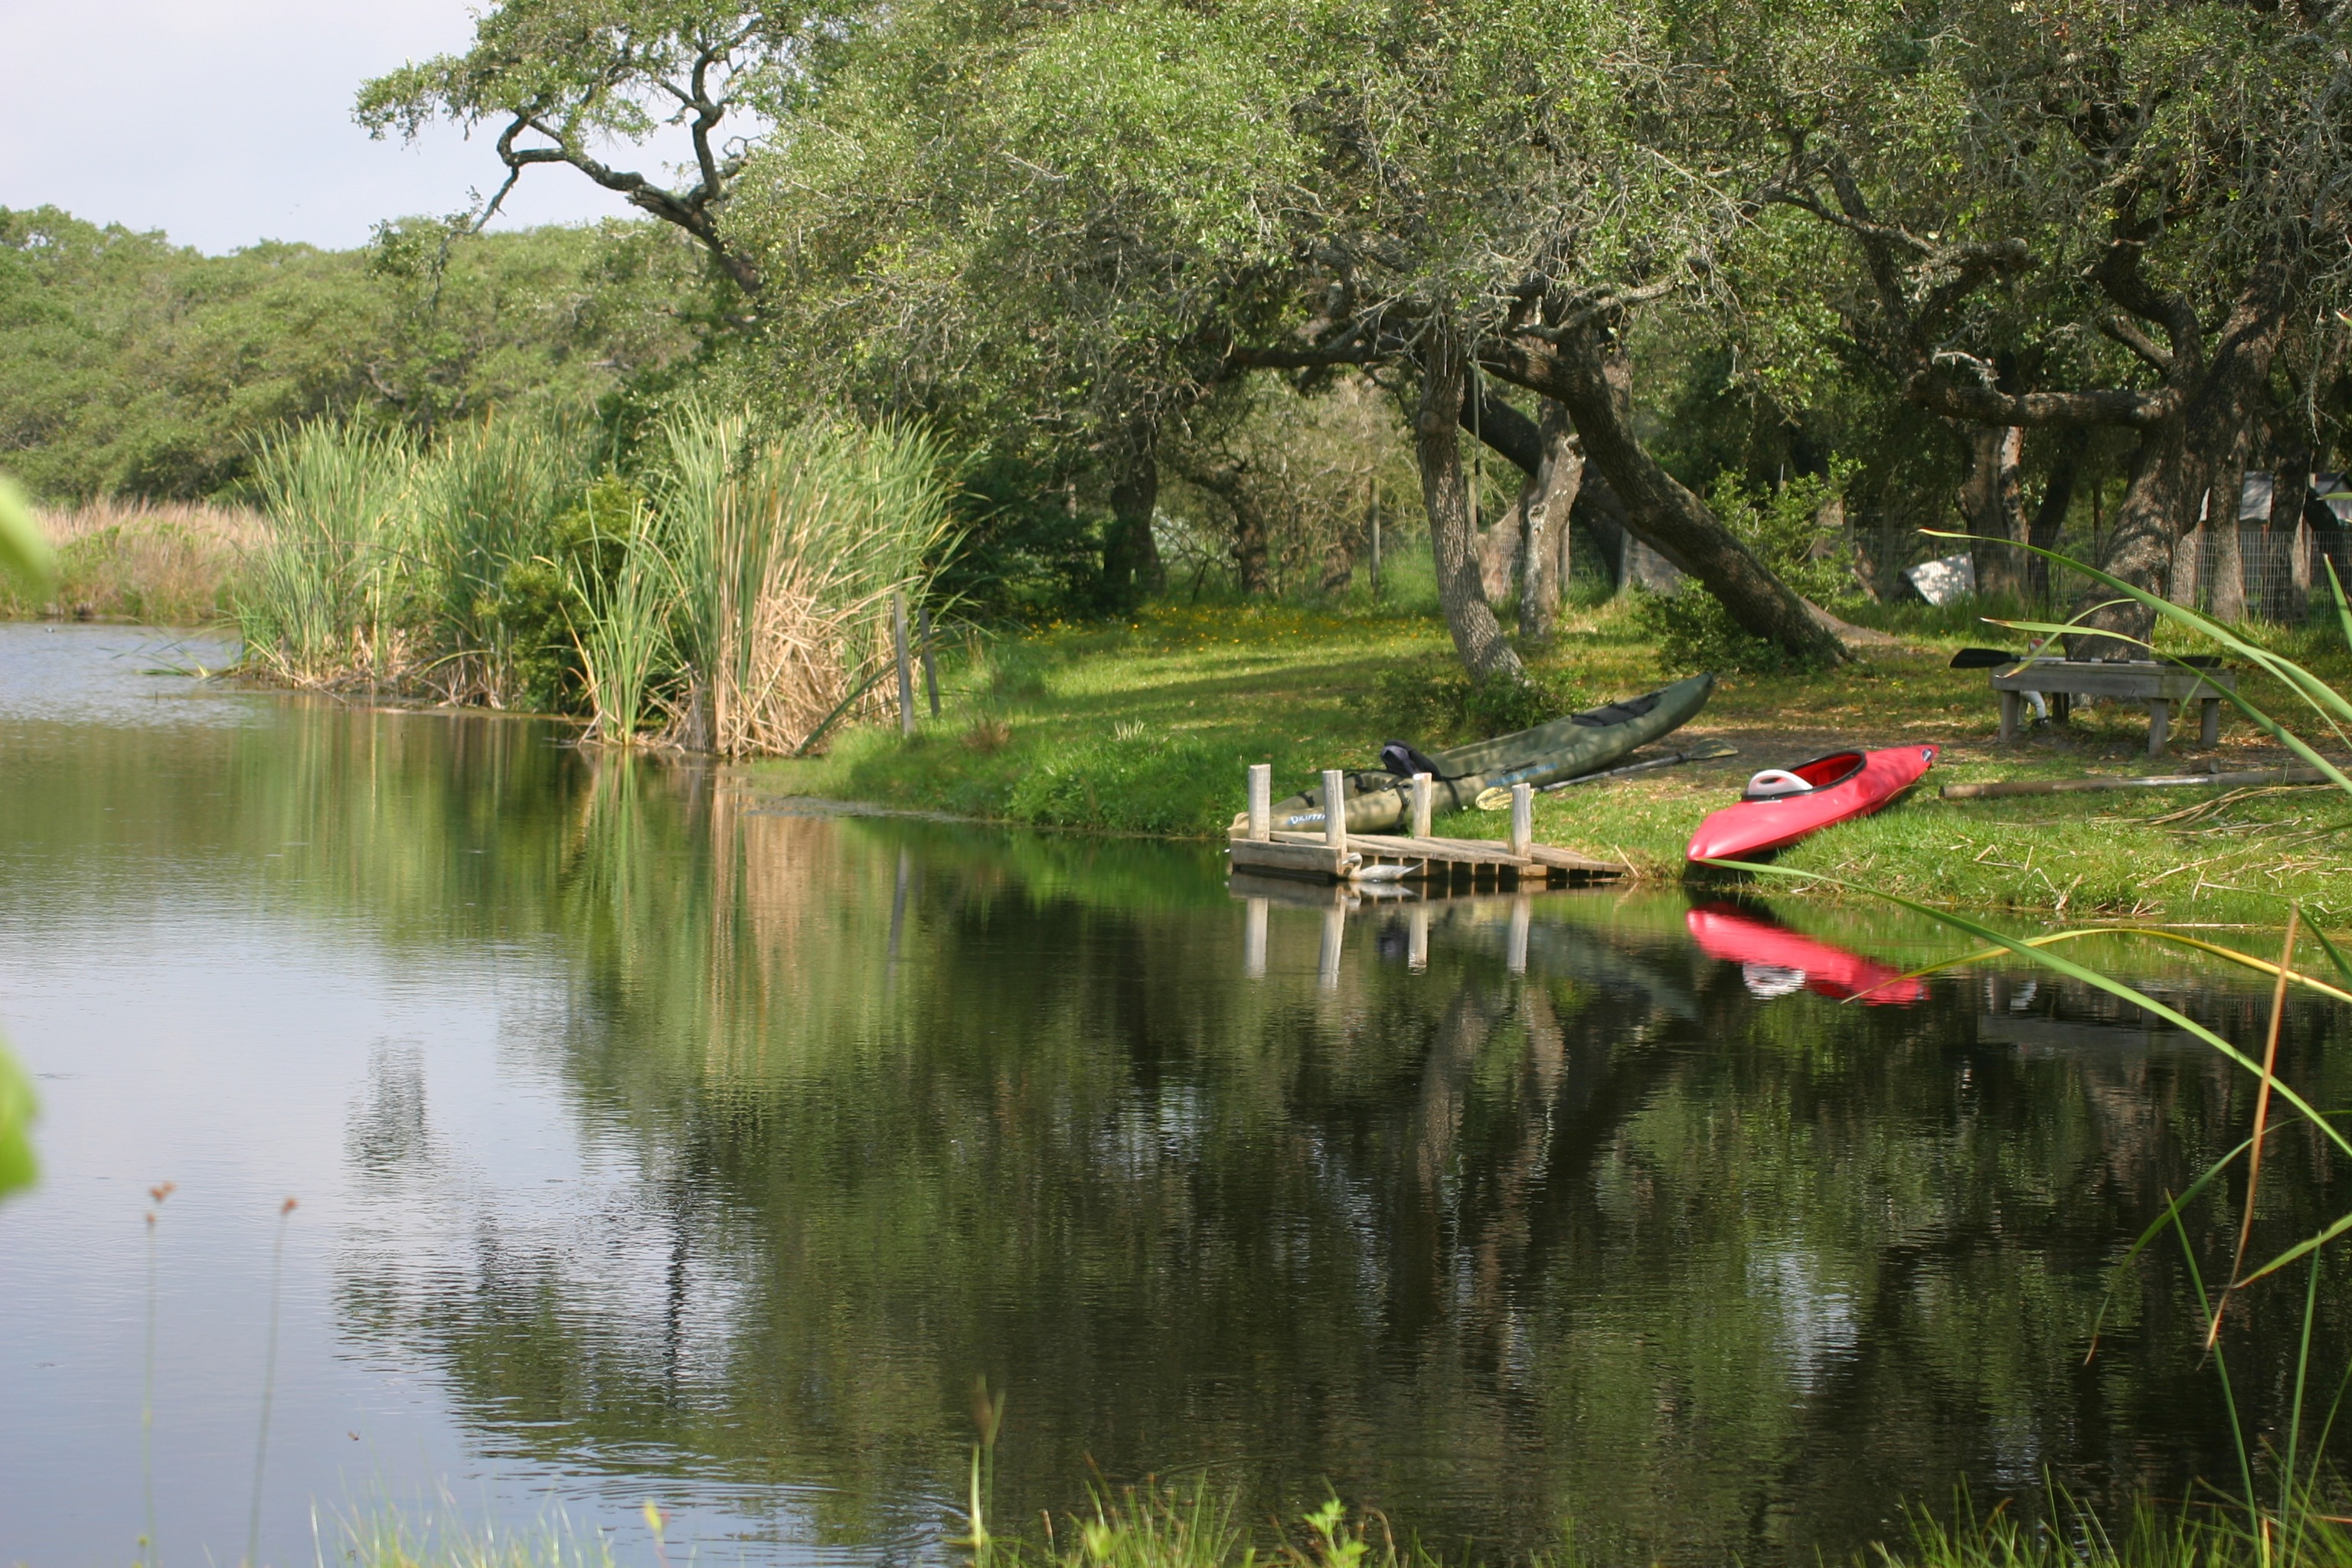
tree, water, nature, outdoor, swamp, sport, boat, lake, river, canal, canoe, recreation, pond, reflection, vehicle, fishing, peaceful, serene, reservoir, leisure, kayak, waterway, body of water, trees, outdoors, fun, boating, wetland, kayaking, canoeing, fish pond, bayou